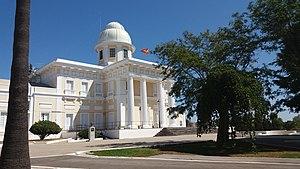
Le mouvement des Lumières qui prit pied en Espagne adhérait aux mêmes principes que ses équivalents dans le reste de l’Europe. Pour les ilustrados espagnols, la raison était l’outil essentiel permettant d’atteindre à la vérité et au regard de laquelle devaient être soumises à critique toutes les « vérités » héritées de la « tradition », en particulier celles qui s’appuyaient sur les préjugés, sur l’ignorance et sur la superstition, ou encore sur les dogmes religieux. Les seuls instruments auxquels l’on pouvait avoir recours étaient ceux procurés par la philosophie et la science. En mettant en application la connaissance ainsi acquise et en l’étendant à la société tout entière, l’homme sera en mesure de se perfectionner lui-même, de progresser, d’améliorer ses conditions de vie, de se libérer de l’ignorance et de la superstition, et de parvenir ainsi au bonheur, sans attendre de l’obtenir dans l’« autre vie ».